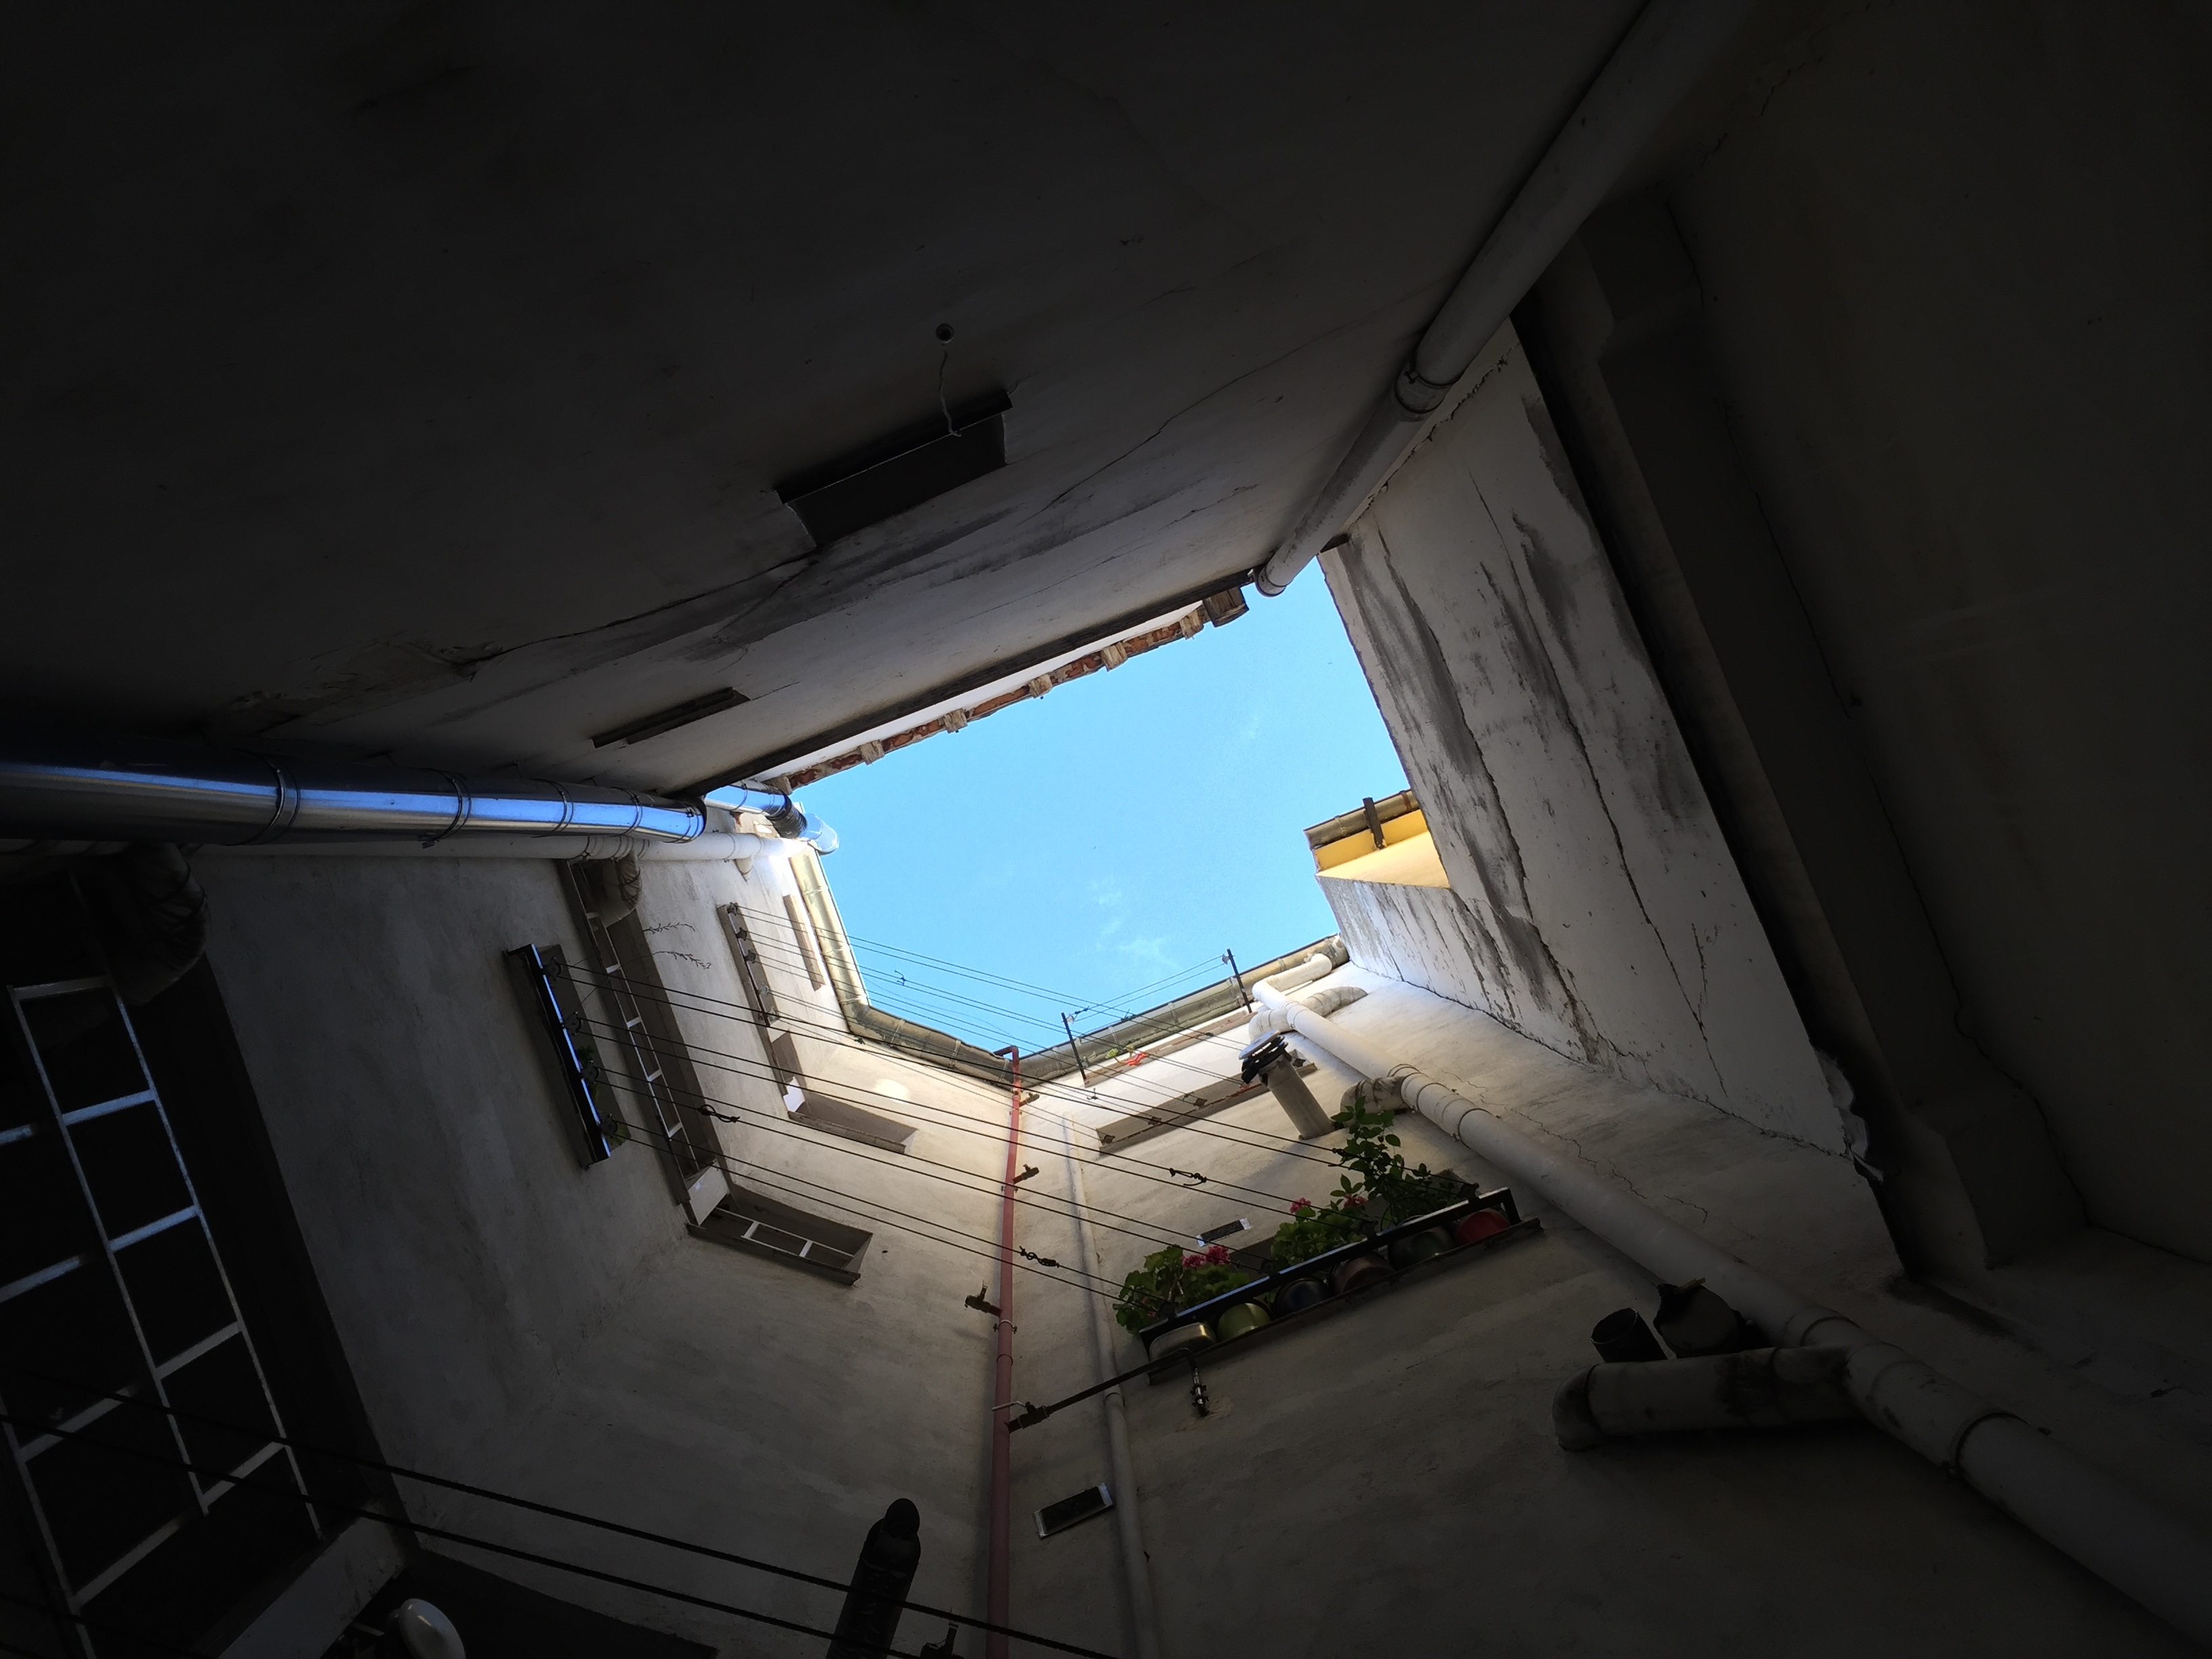
light, architecture, structure, sky, house, building, ceiling, shadow, darkness, room, lighting, interior design, shape, sport venue